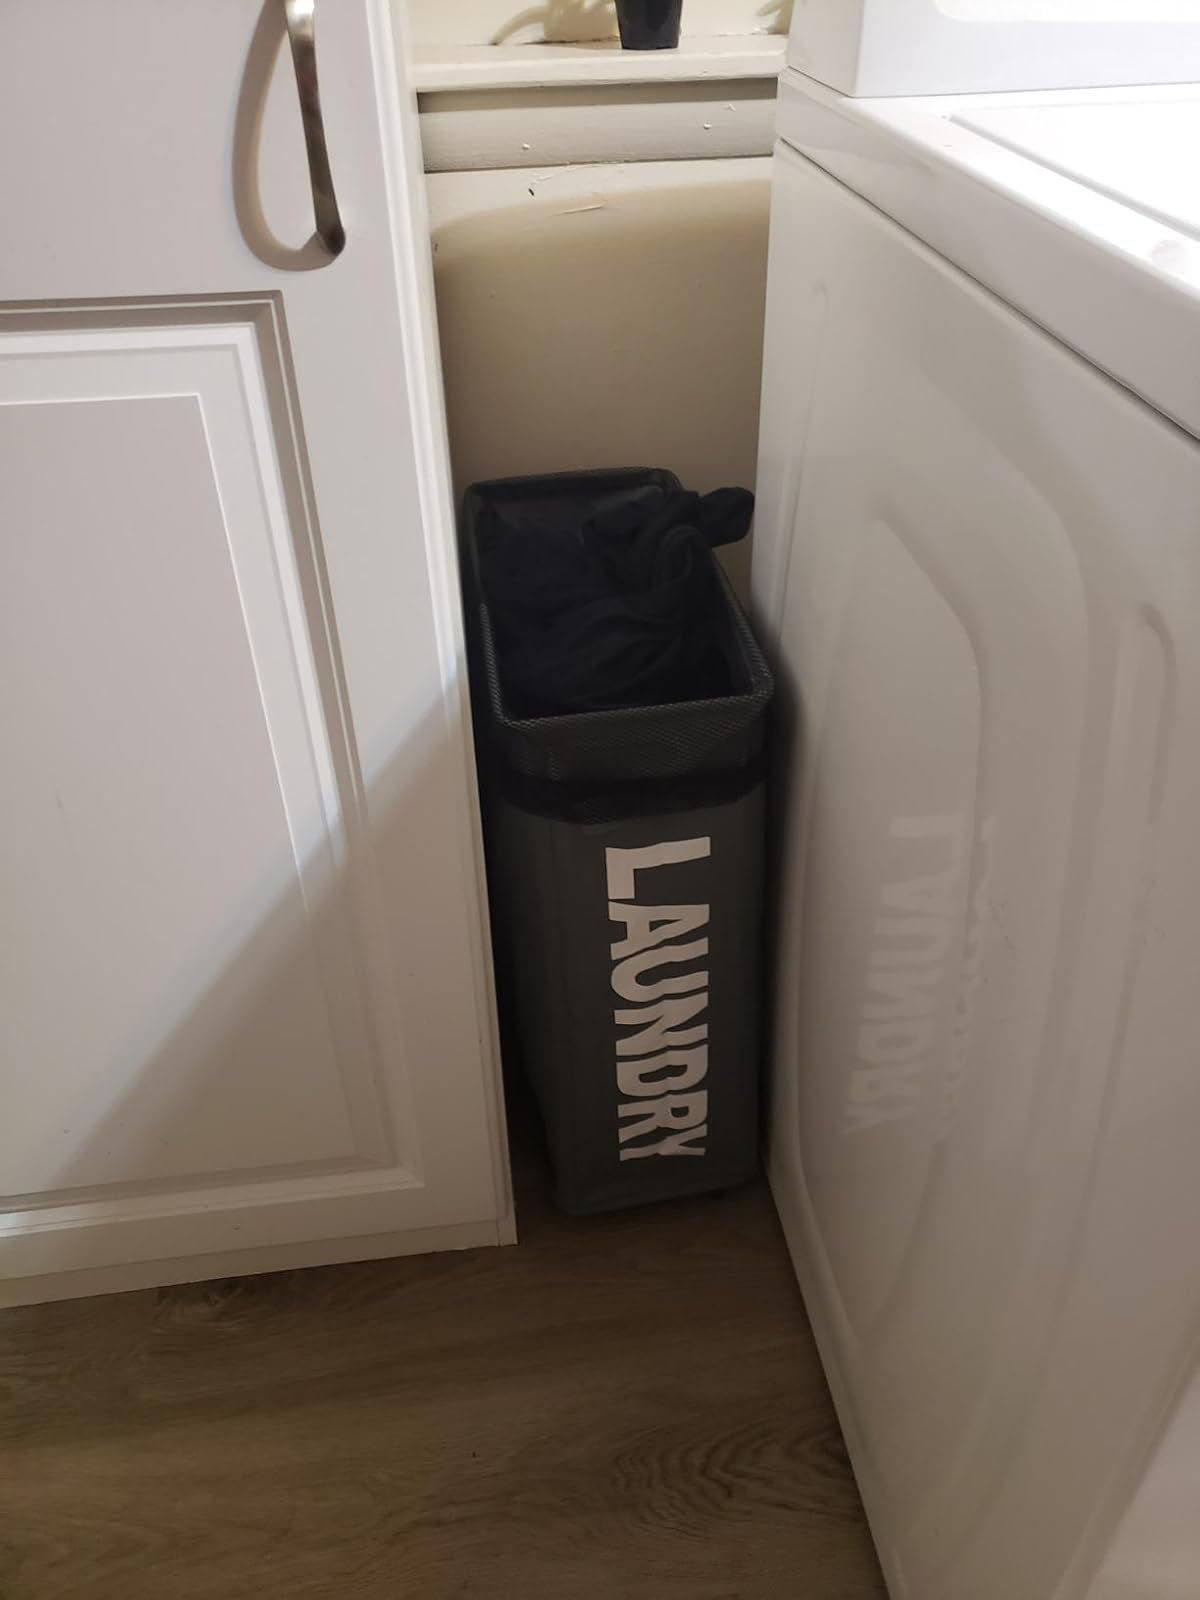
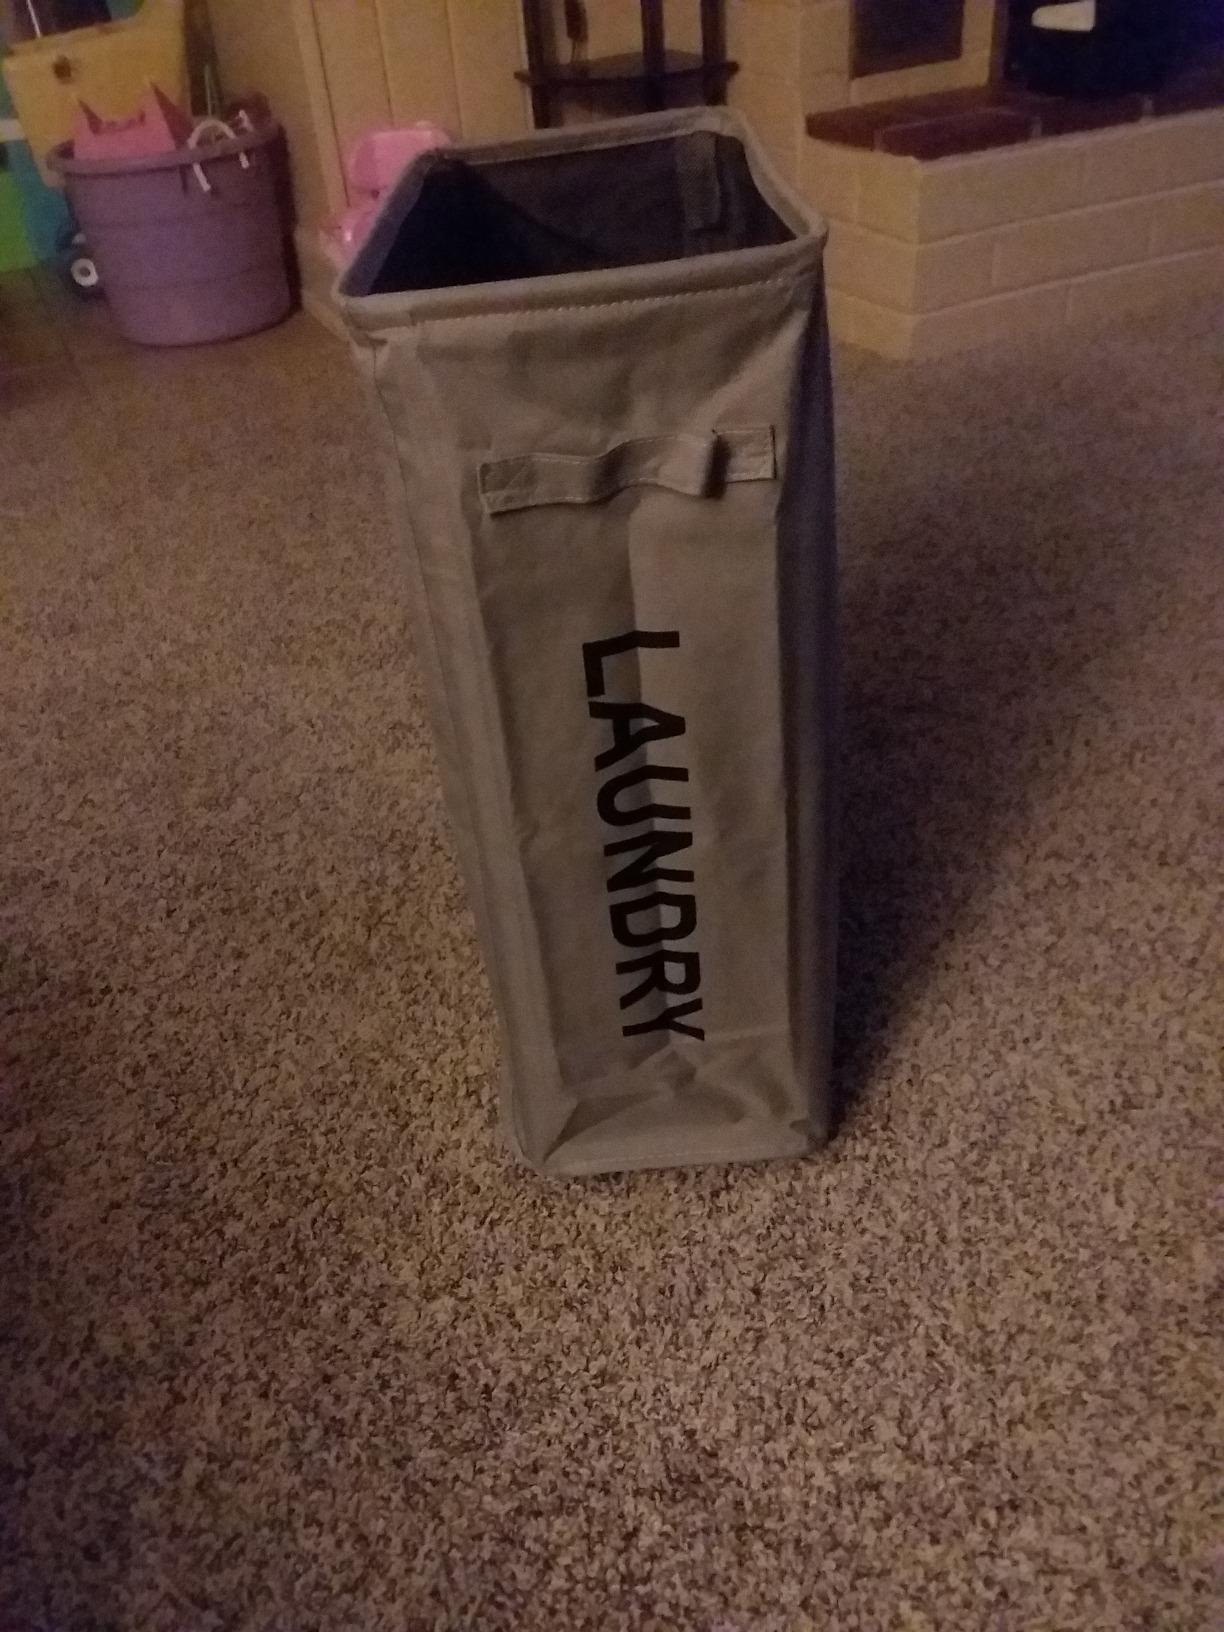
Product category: items_hamper
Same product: no